Sally Mapstone

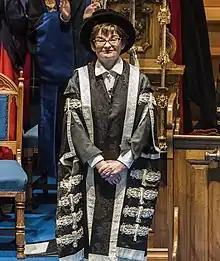

Dame Sally Mapstone (born 1957) is a British academic who has been Principal and Vice-Chancellor of the University of St Andrews since 2016.